Monument to the Victims of the USS Maine (Havana)

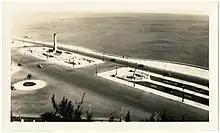
Battleship Maine Monument in Havana Cuba

Fifteen years after the explosion of the USS "Maine" in 1913, President of the Cuban Republic Mario García Menocal erected a monument on the Malecón in honor of the victims. The architect Félix Cabarrocas oversaw the construction which began in 1924 and ended in 1925 under the tenure of President Alfredo Zayas. On the day of its inauguration, 8 March 1925, Cuban and American personalities attended the celebration including President Zayas and American General John Pershing. At the base of the monument were placed two cannons and a remaining part of the ship's anchor chain that had been salvaged in 1911. In addition, two 40-foot tall Ionic columns were erected; originally the columns did not hold an eagle. Subsequently, they were crowned with a bronze eagle with open wings, created by Cabarrocas. A bronze plaque reads:"To the Victims of the USS "Maine". The people of Cuba".